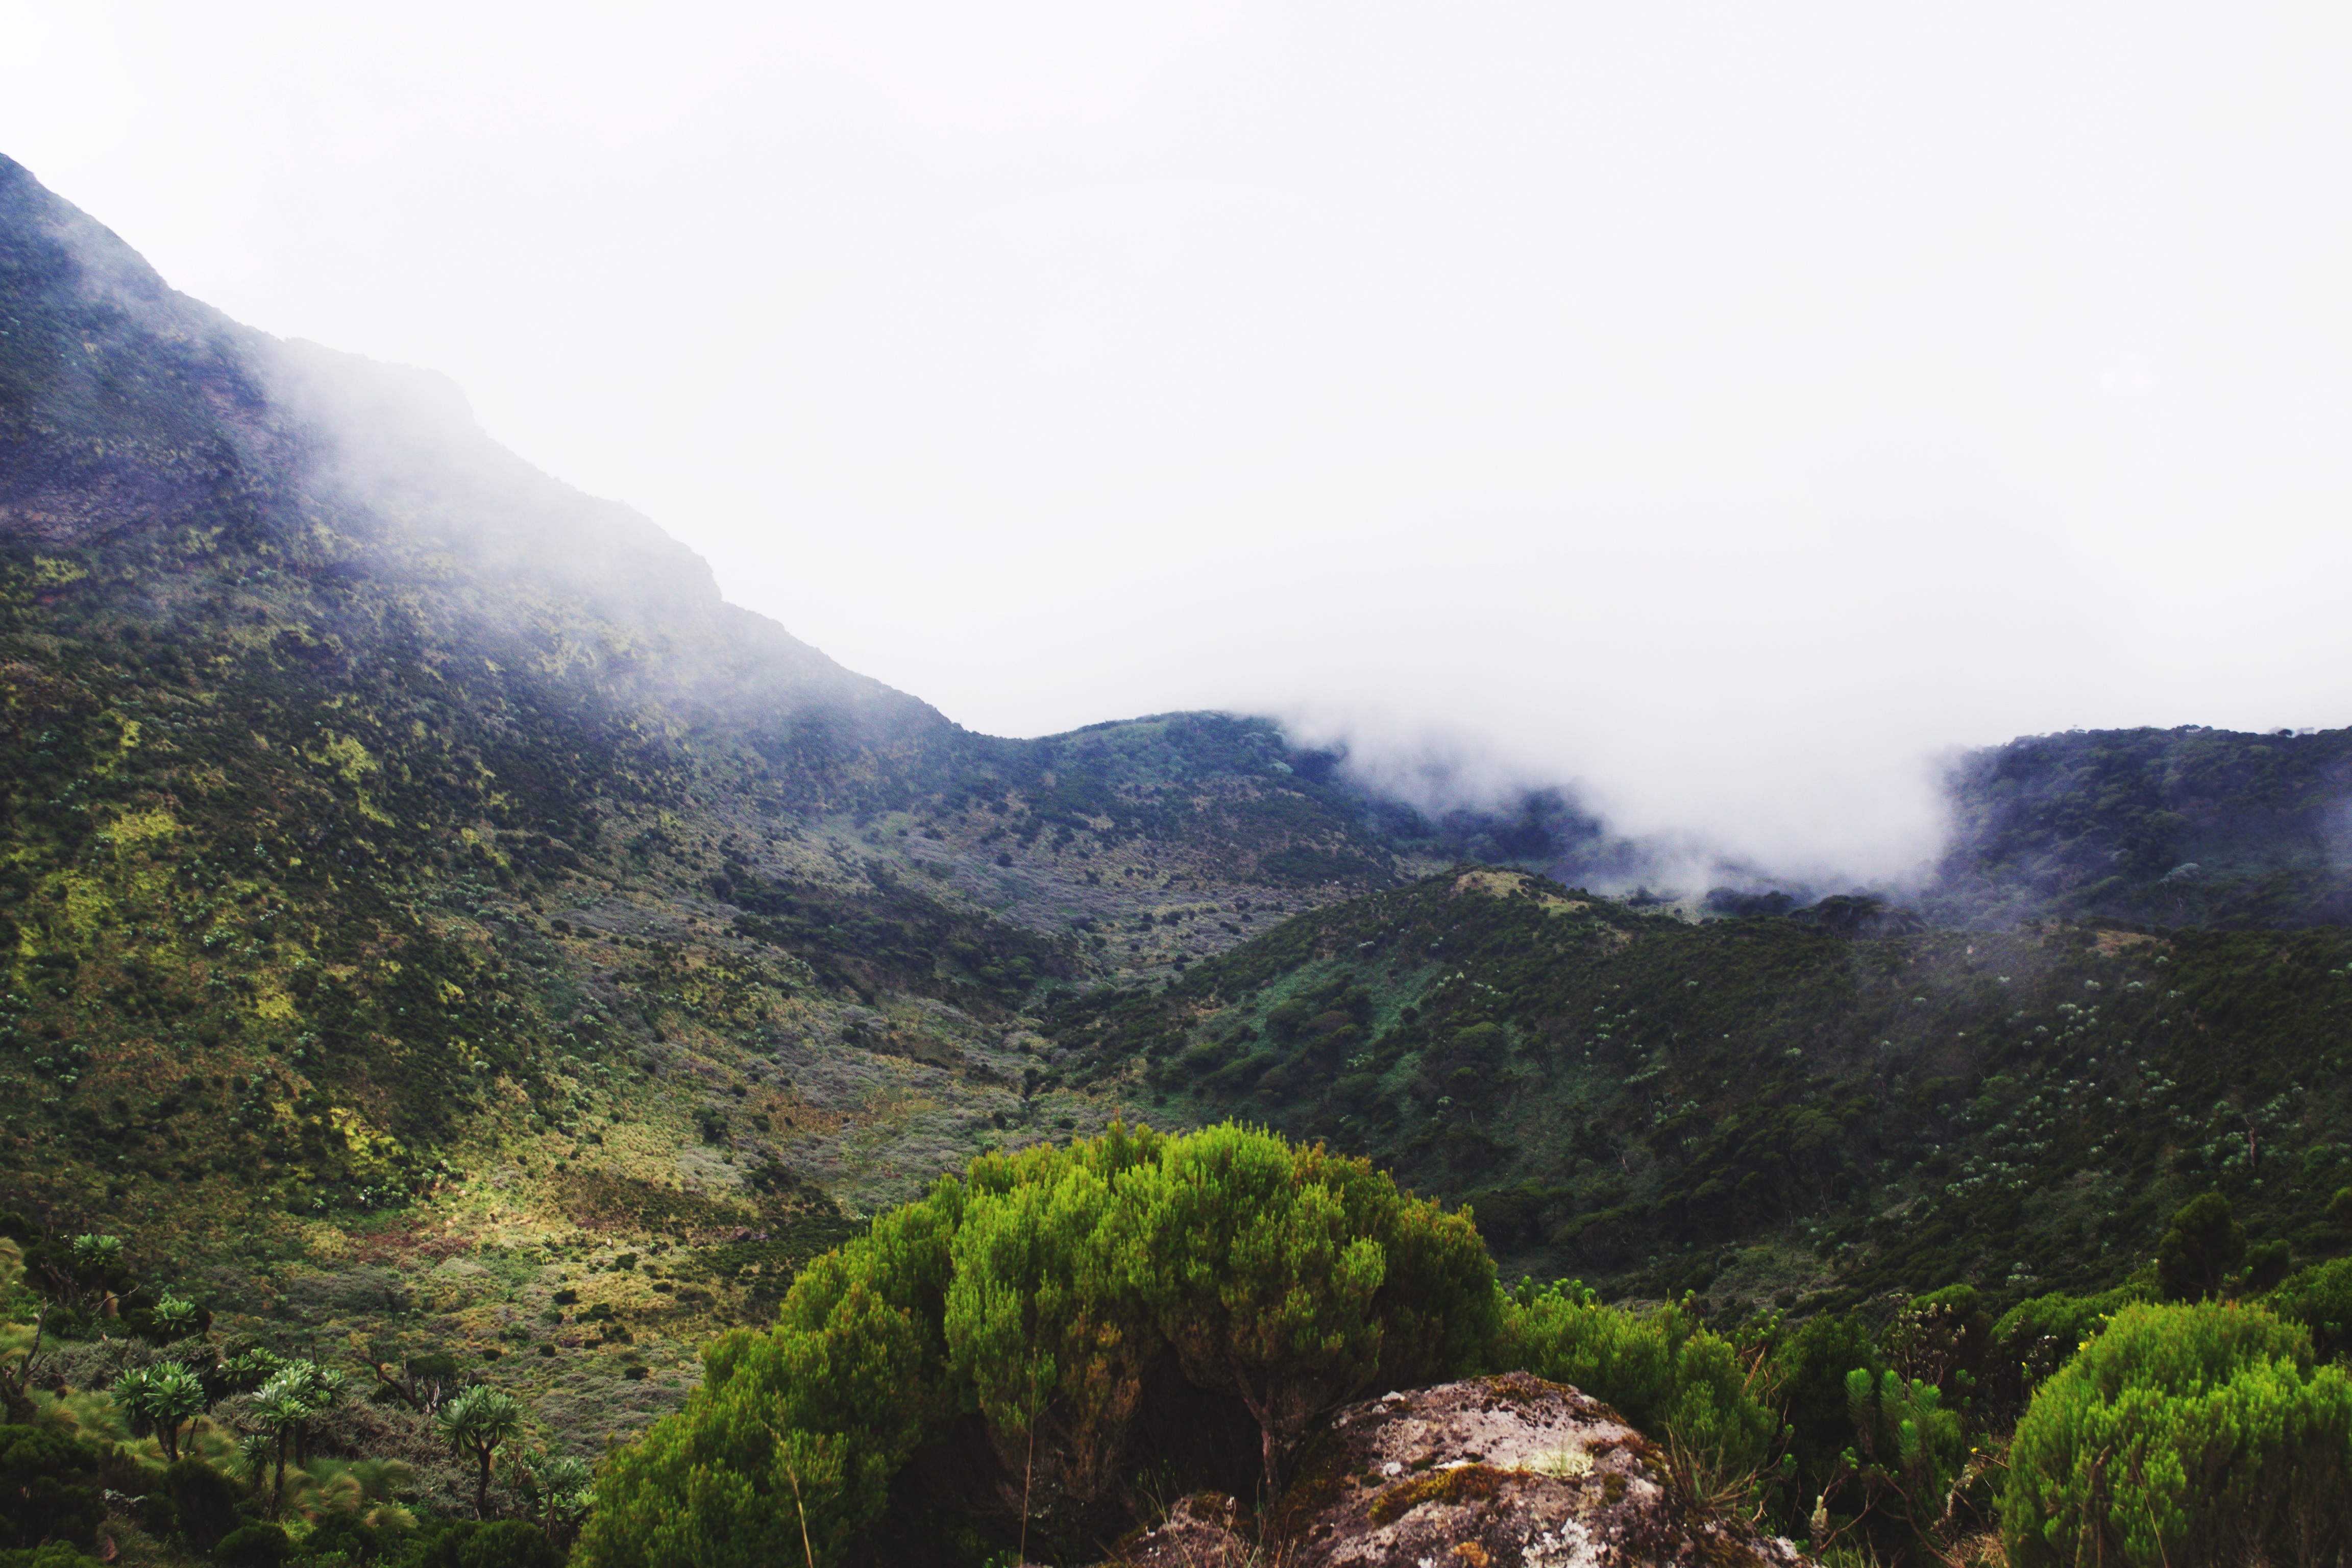
landscape, nature, forest, outdoor, wilderness, walking, mountain, cold, sky, fog, hiking, morning, hill, adventure, valley, mountain range, foggy, travel, green, jungle, scenic, hike, africa, scenery, point, colorful, tourism, ridge, national, rainforest, misty, mount, plateau, peaks, kenya, landform, humidity, geographical feature, atmospheric phenomenon, mountainous landforms